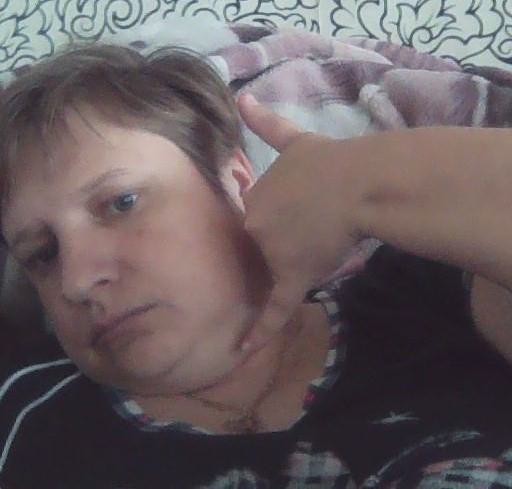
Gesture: call